Gator Hoskins

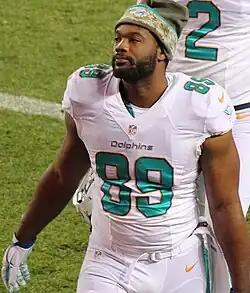
Hoskins in the 2014 NFL season.

Harold "Gator" Hoskins (born December 19, 1991) is a former American football tight end who played for the Miami Dolphins and Seattle Seahawks of the National Football League (NFL). He played college football at Marshall.